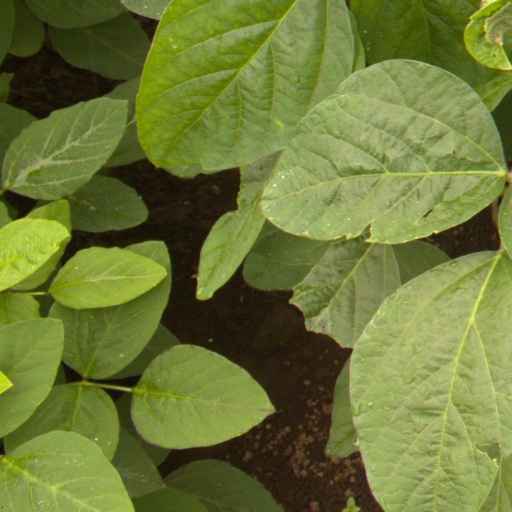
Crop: soybean